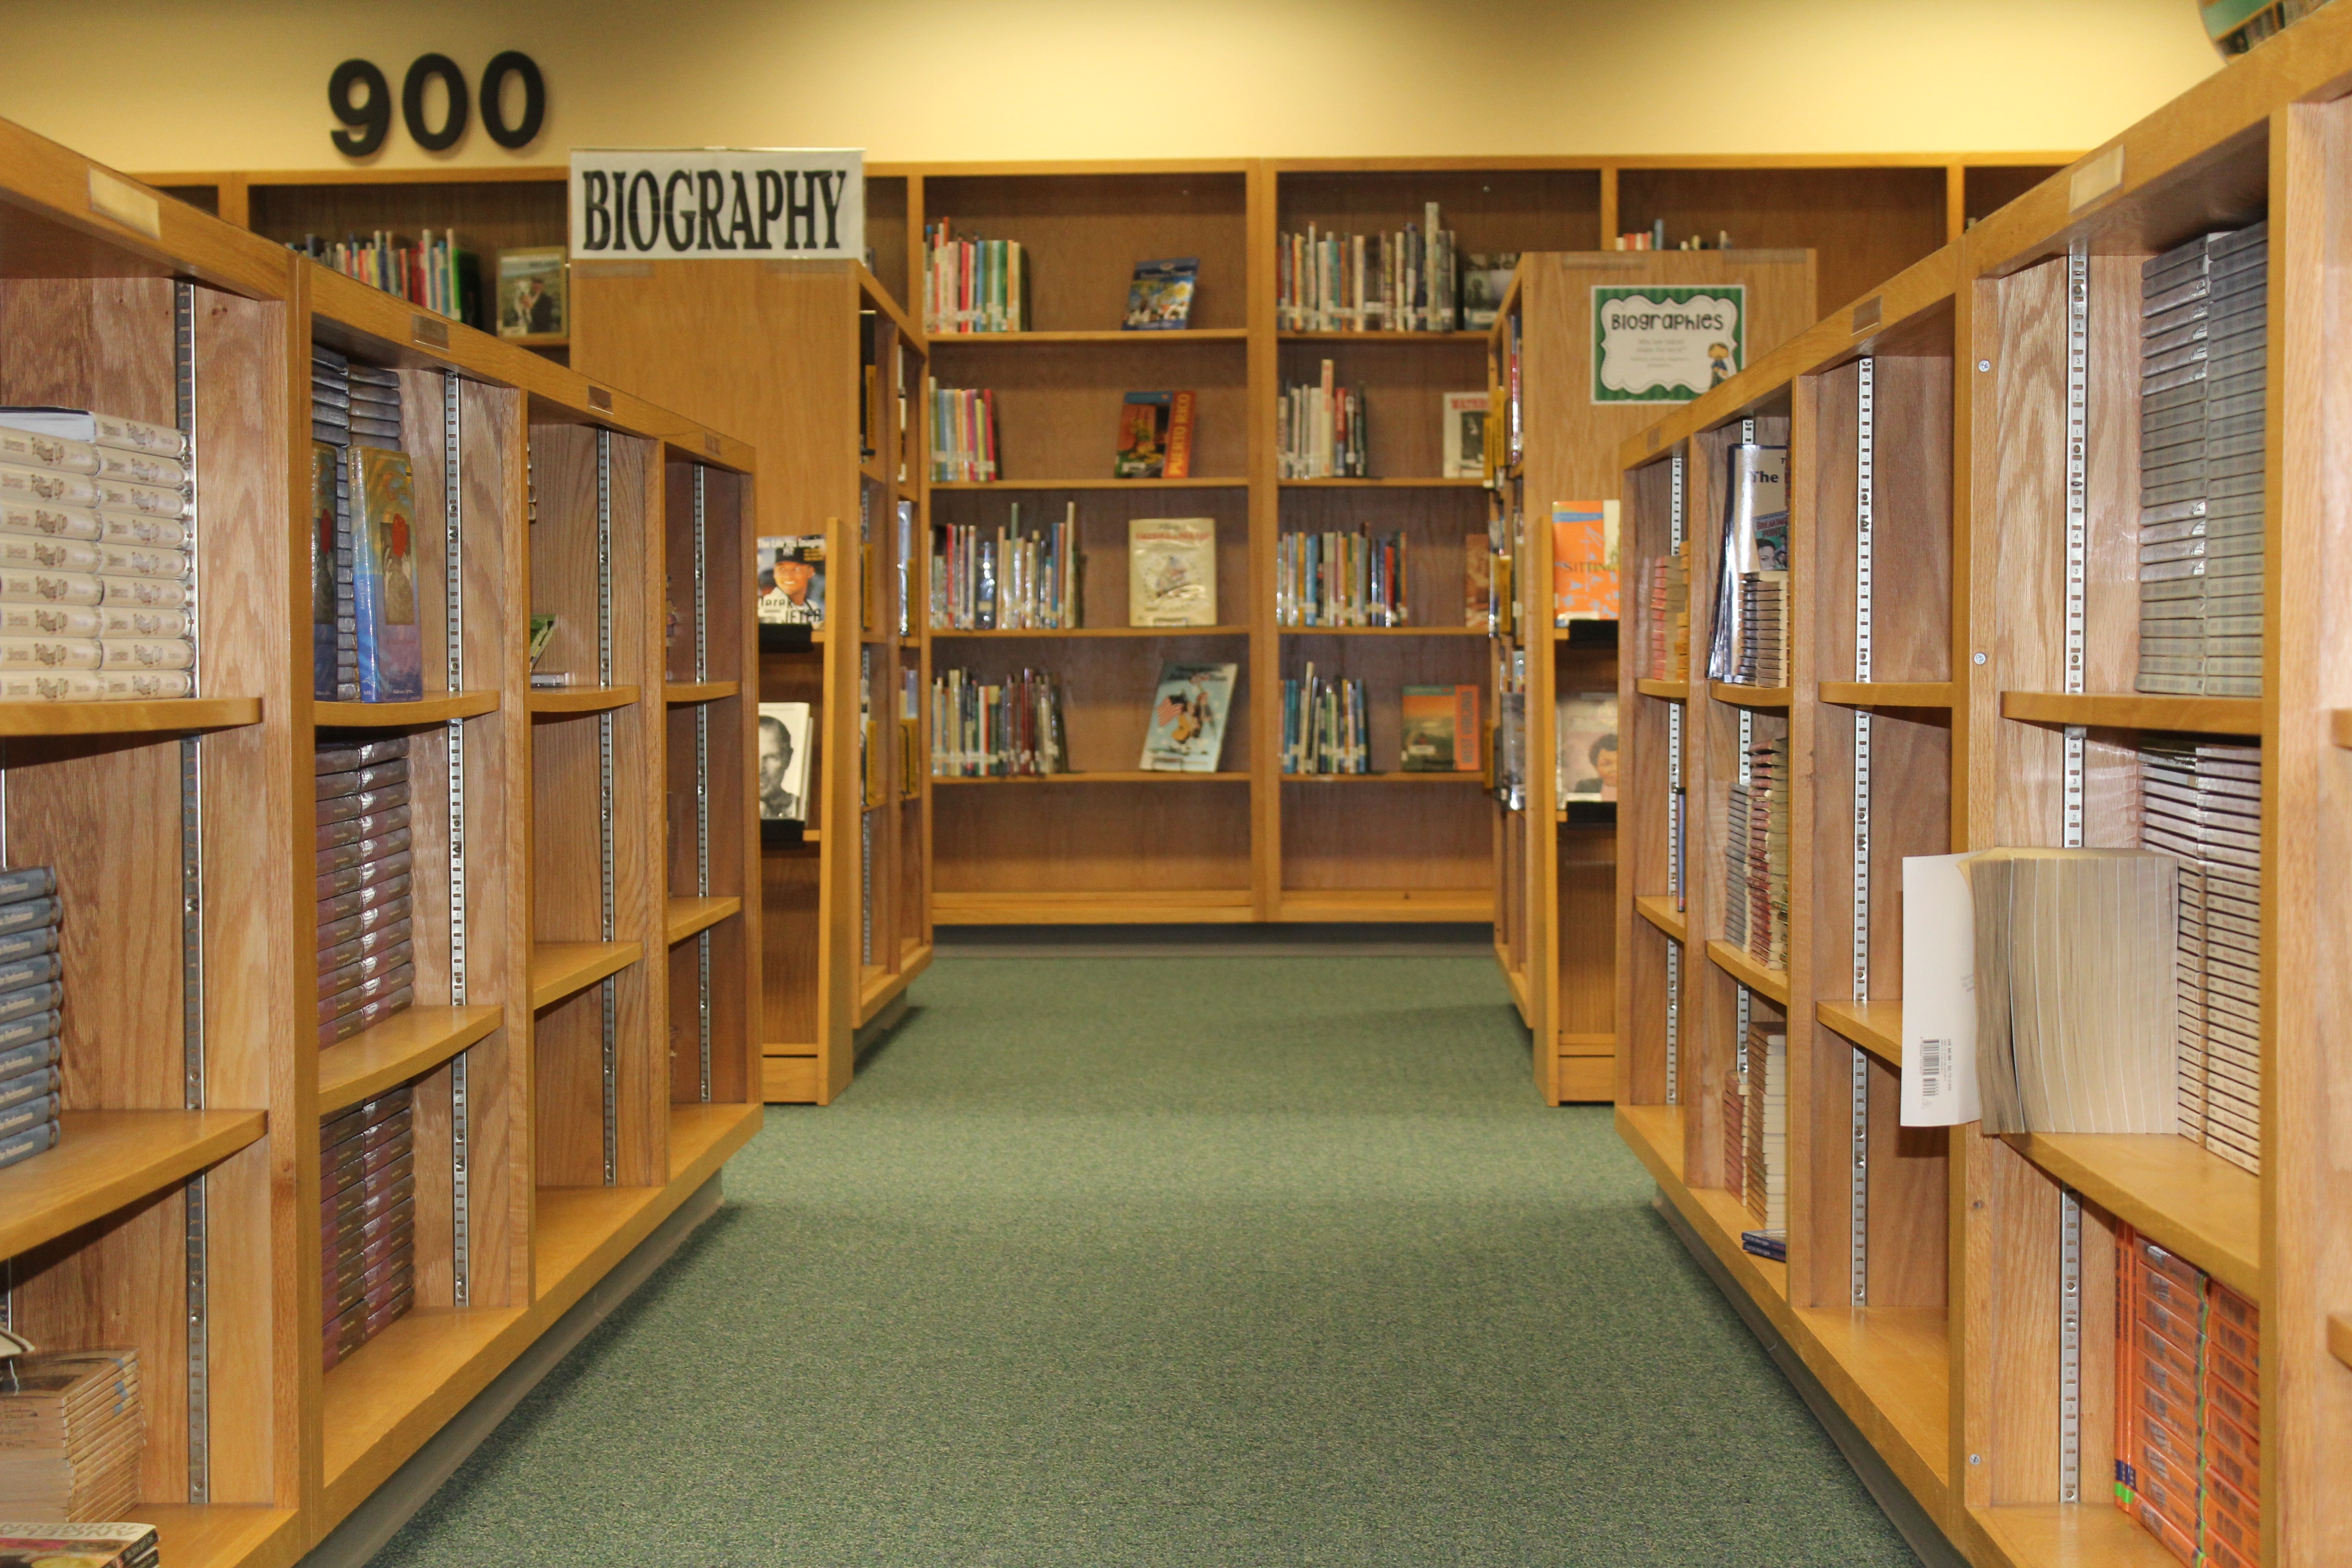
read, building, reading, student, shelf, furniture, education, interior design, literature, study, library, books, school, learn, shelving, wisdom, knowledge, public library, inventory, bookselling